Art for Art's Sake (film)

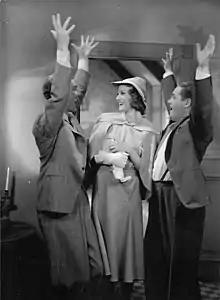
Still with Aino Taube, Åke Ohberg, and Jussi Björling

Art for Art's Sake or Here's to Success (Swedish: Fram för framgång) is a 1938 Swedish drama film directed by Gunnar Skoglund and starring Jussi Björling, Åke Ohberg and Anders Henrikson.